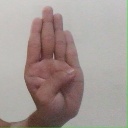
अक्षर: ब